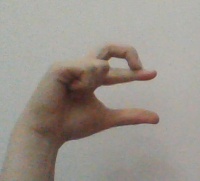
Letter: thal